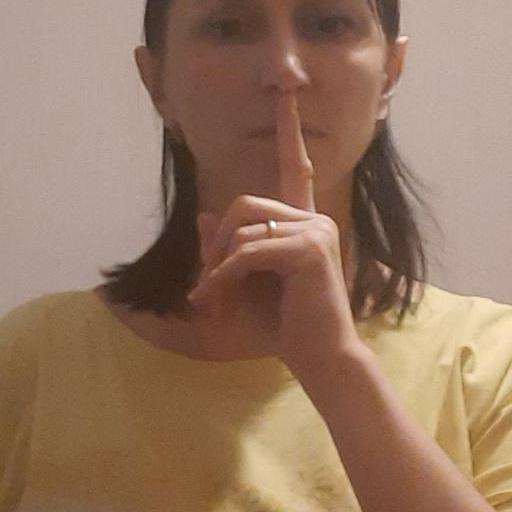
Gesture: mute